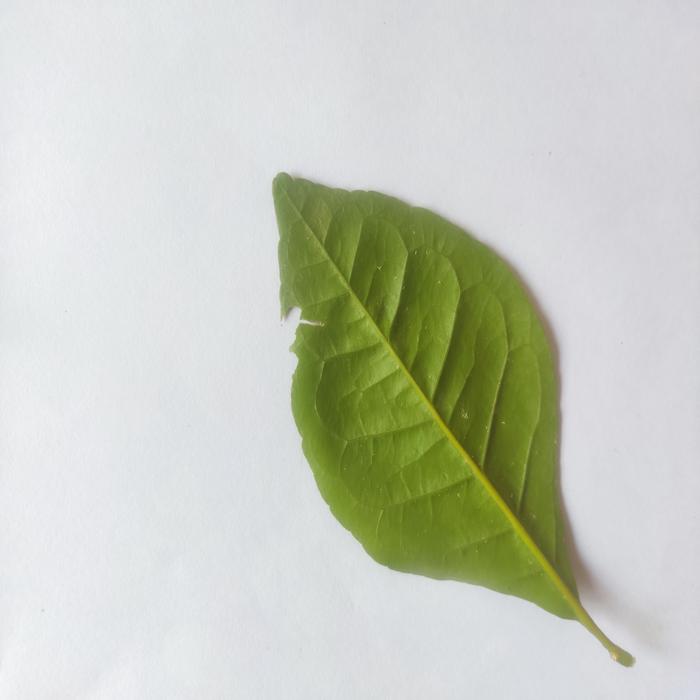
Crop: Aegle Marmelos
Leaf condition: Healthy_Leaf